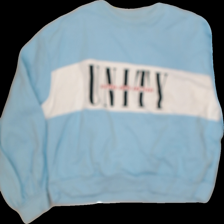
View: front
Type: Sweater
Category: Ladies
Brand: Not Applicable
Colors: Blue
Material: 100%cotton
Pattern: Logo print
Cut: Regular, C-collar
Size: L
Season: All
Trend: No trend
Stains: Yes
Price range: <50
Recommended usage: Export